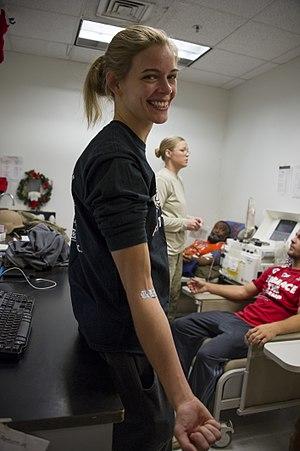
Jessamyn Laurel Duke, née le 24 juin 1986 est une pratiquante de MMA américaine évoluant au sein de l'organisation de l'Ultimate Fighting Championship dans la catégorie des poids coqs. C'est également aussi une catcheuse en développement, travaillant au Performance Center de la WWE.